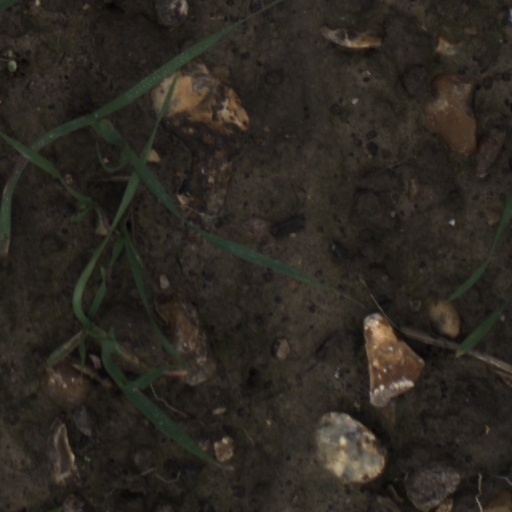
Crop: wheat